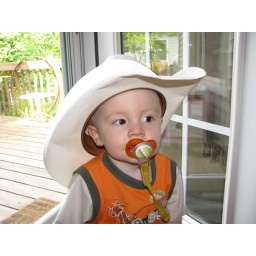
He looked so cute in a cowboy hat